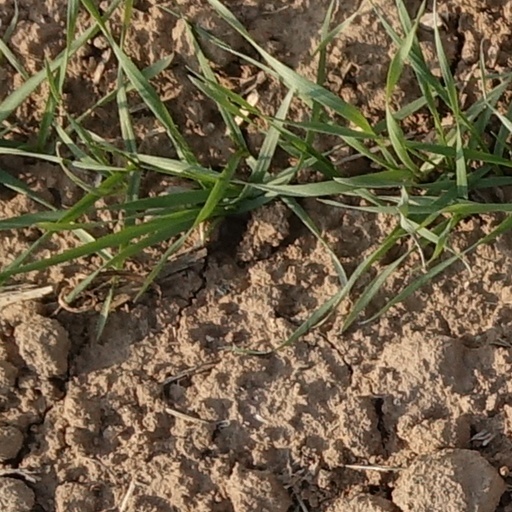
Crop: wheat